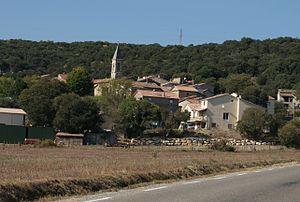
saint juli
Saint-Julien-les-Rosiers est une commune française située dans le département du Gard, en région Occitanie.